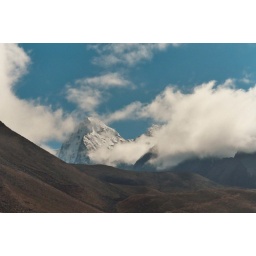
Barren hillside and mountain in clouds